Subsurface textile irrigation

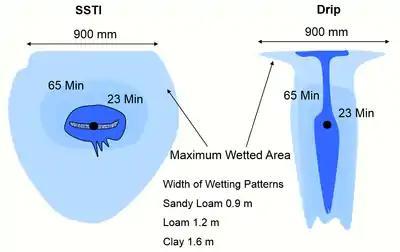
A cross-sectional view of the wetting pattern provided by SSTI, as compared to drip irrigation.

The systems rely on specific geotextiles to absorb the water from the drippers and to rapidly transport that water via mass flow and capillary action along the geotextile effectively turning those single drippers into billions of emitters. In essence, this enables intimate control of the speed of water delivery so that the capillary action of any soil can be matched (something that is virtually impossible for any other irrigation method including bare drip pipe below the surface). If the capillary action of the soil can be matched with the water delivery, only the minimal amount of water is needed to service the needs of the plants above (note that capillary forces draw water up from the water source to the roots of the plants).